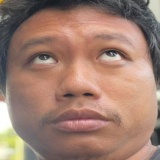
diễn viên Bảo Suzu